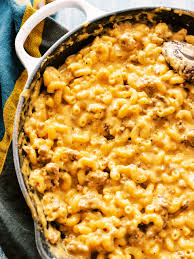
Waste category: biological